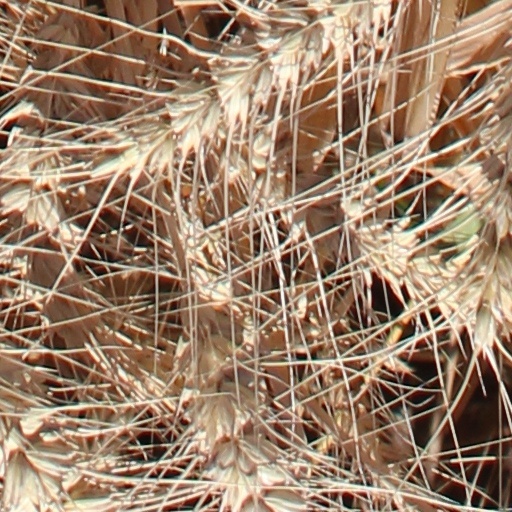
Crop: wheat